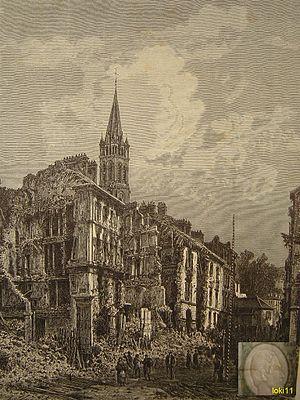
Saint-Cloud est une commune française située dans le département des Hauts-de-Seine, en région Île-de-France. Elle compte 30 193 habitants, appelés Clodoaldiens, lors du recensement de 2016. Huppée et résidentielle, elle est principalement connue pour le parc de Saint-Cloud qu'elle abrite.